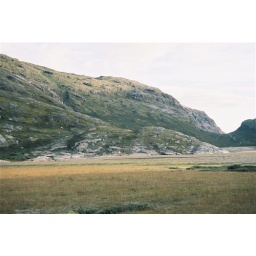
Hill near flower valley - towards glacier - I spent a day walking on this hill